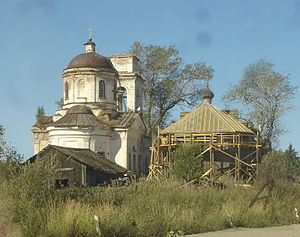
Paltoga
Znamenskaja kirke i Paltoga
Paltoga er et bysamfund i Vologda oblast i Rusland. Indbyggertallet var 295 i 2002. Byen blev grundlagt i 2001 som en sammenlægning af flere nærliggende landsbyer.